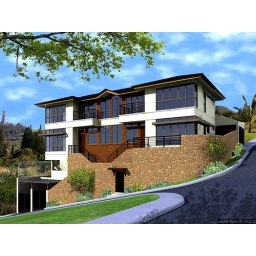
My house on the hill in Antipolo.